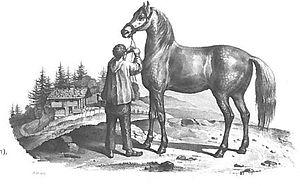
L'élevage du cheval en Suisse fait partie de l'histoire du pays depuis l'époque Celte. Documenté sous les Carolingiens, il connaît des alternances de périodes de prospérité et de déclin. Au XVIᵉ siècle et grâce entre autres au couvent d'Einsiedeln, les chevaux Suisses sont très réputés. Une longue période de déclin suit les réquisitions effectuées par les troupes de Napoléon Iᵉʳ. L'élevage s'organise essentiellement à la fin du XIXᵉ siècle et au XXᵉ siècle, où les objectifs d'élevage de la Confédération ne s'accordent pas toujours avec ceux des éleveurs eux-mêmes.